2007 Hawaii Bowl

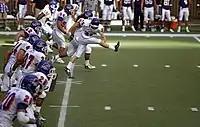
Boise State begins the second half by kicking off the ball.

Because Boise State had received the opening kickoff, East Carolina received the ball to open the second half. ECU completed seven rushes and four passes for 74 yards in five minutes and 53 seconds. On the last play of the drive, Brandon Simmons rushed three yards for a touchdown, and ECU increased its lead to 38–14.